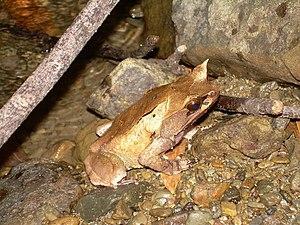
Megophrys ligayae est une espèce d'amphibiens de la famille des Megophryidae.